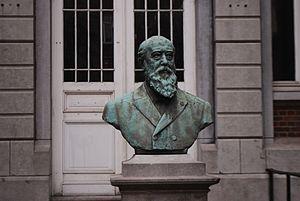
Buste de Zénobe Gramme, boulevard Saucy à Liège.
Le boulevard Saucy est une rue du quartier d'Outremeuse à Liège en Belgique.
Outremeuse est un quartier administratif et une île de la ville de Liège en Belgique. Il est dénommé en wallon Dju d'la Mouse, ou plus simplement Djud'la. Dans l'ancienne principauté de Liège, il faisait partie du quartier Vinåve des Prés.
Voici la liste commentée des sculptures qui ornent la ville belge de Liège, classées par quartier.